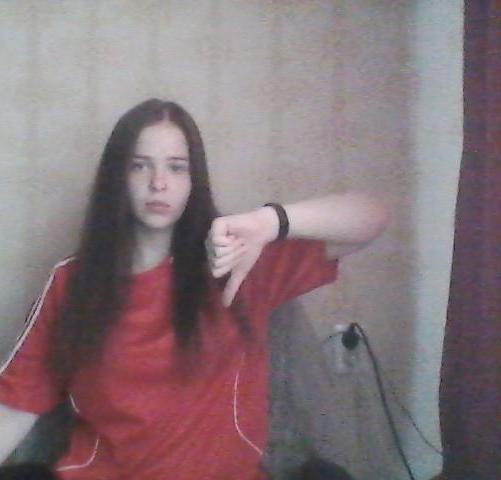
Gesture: dislike